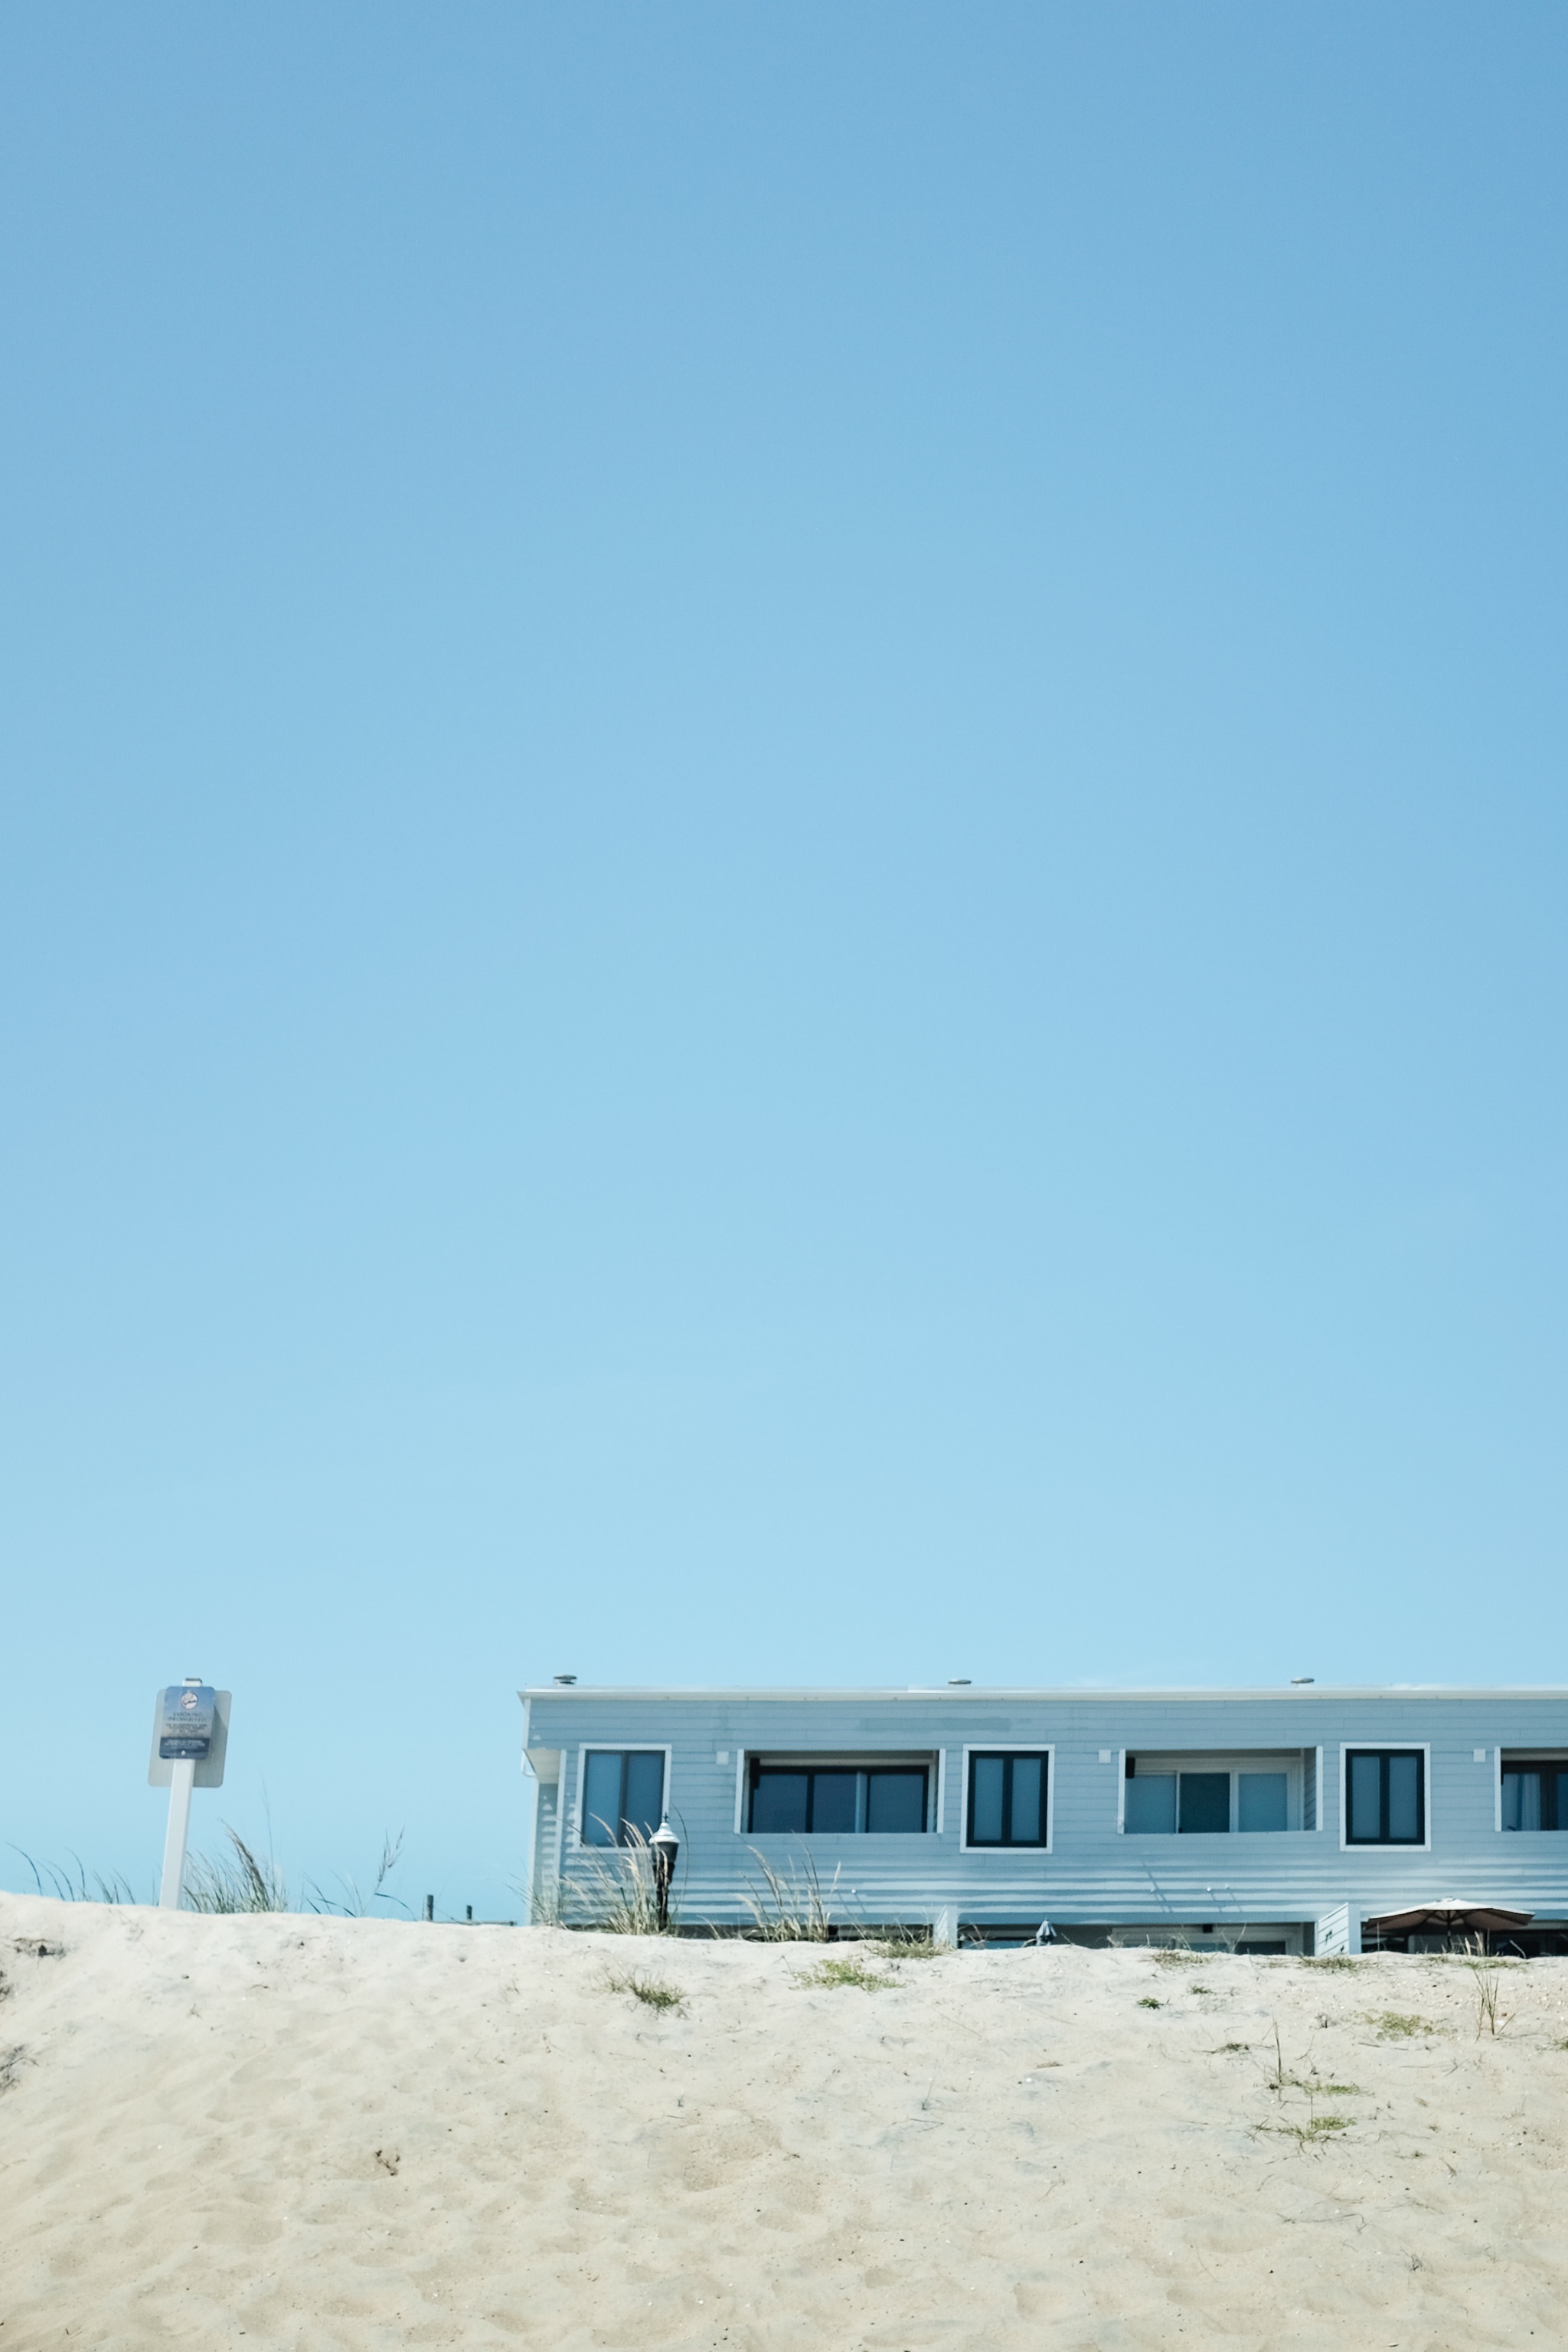
beach, sea, coast, sand, ocean, horizon, sky, boardwalk, shore, walkway, vacation, body of water